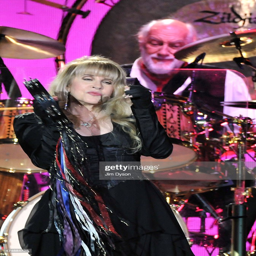
rock artist and blues artist perform live on stage